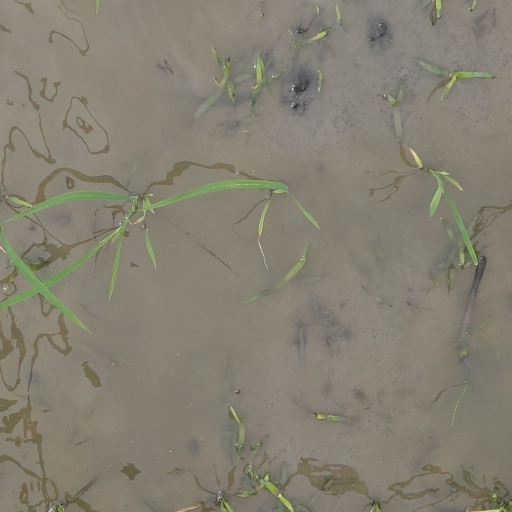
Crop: rice